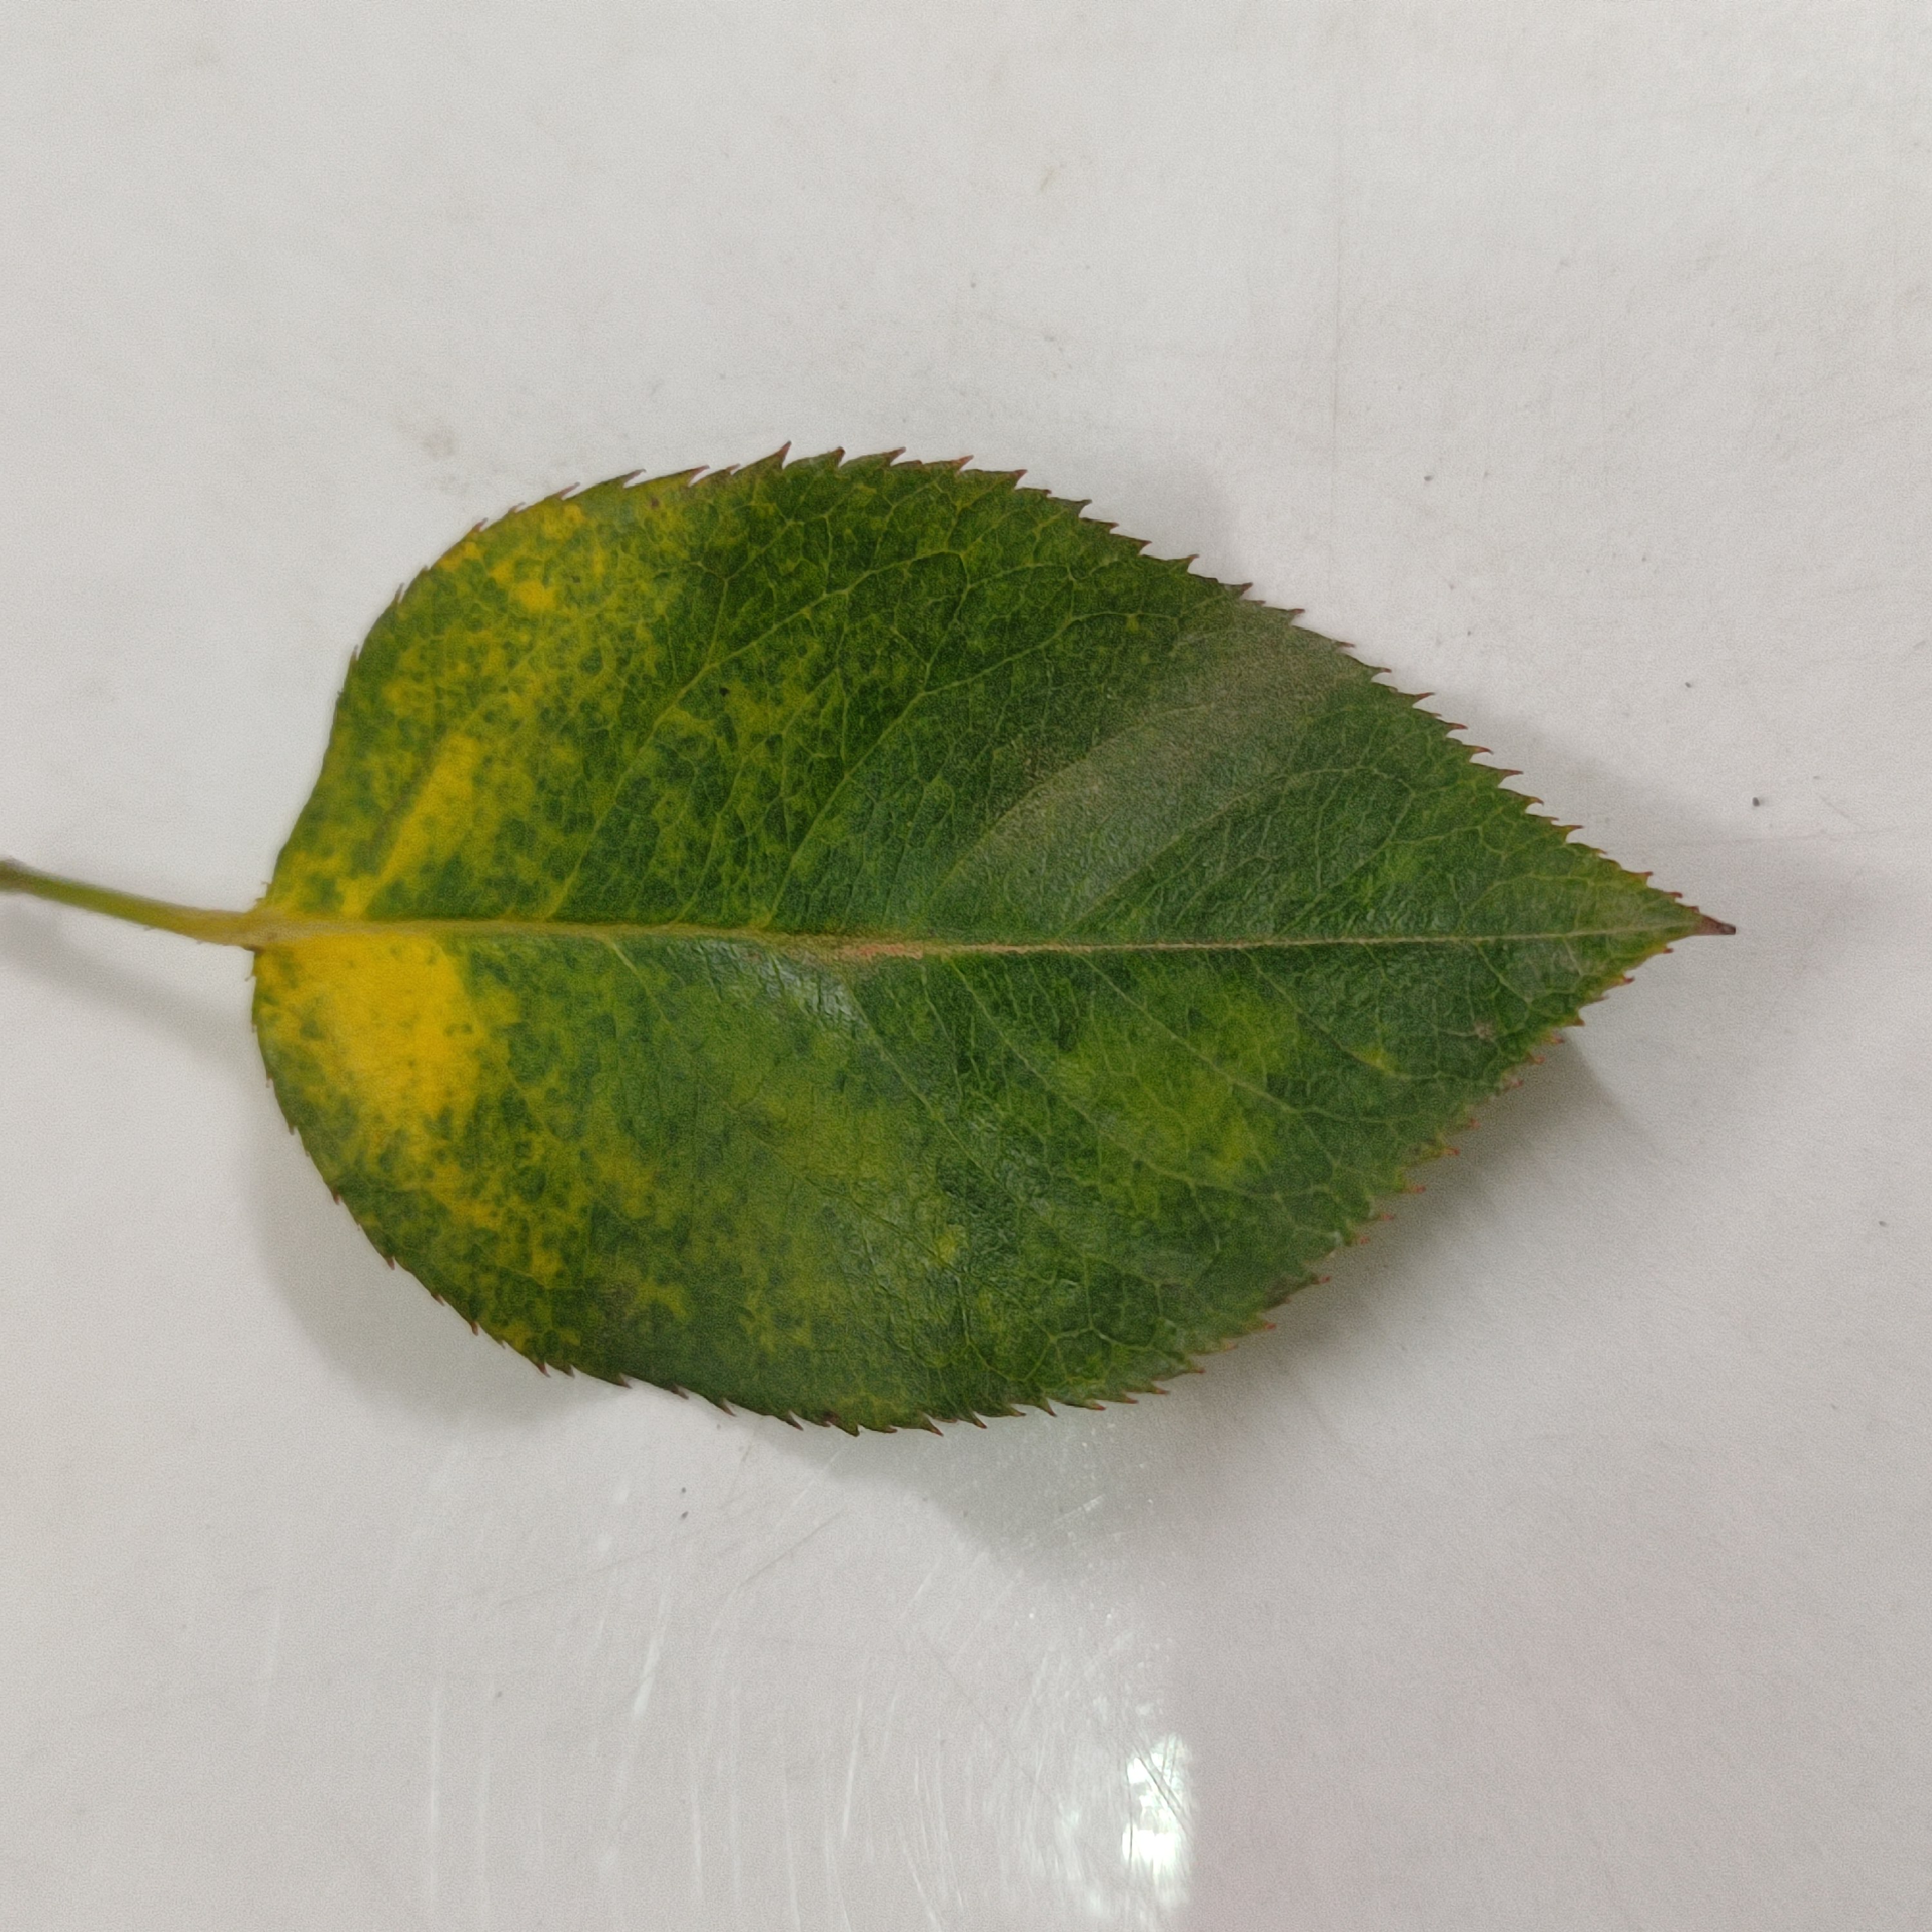
Label: Yellow Mosaic Virus